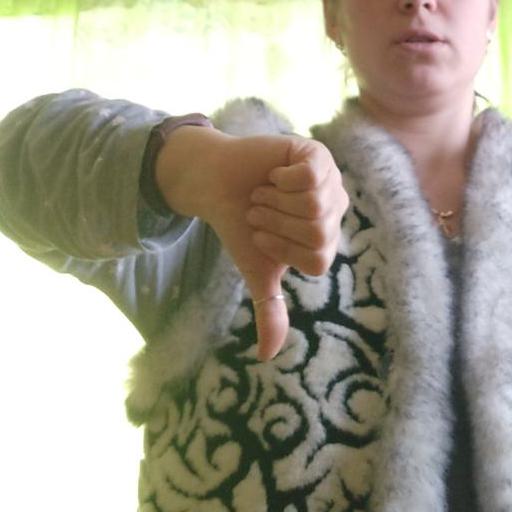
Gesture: dislike